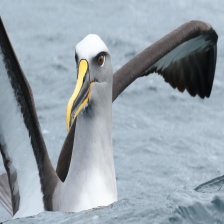
Species: ALBATROSS
Scientific name: DIOMEDEIDAE